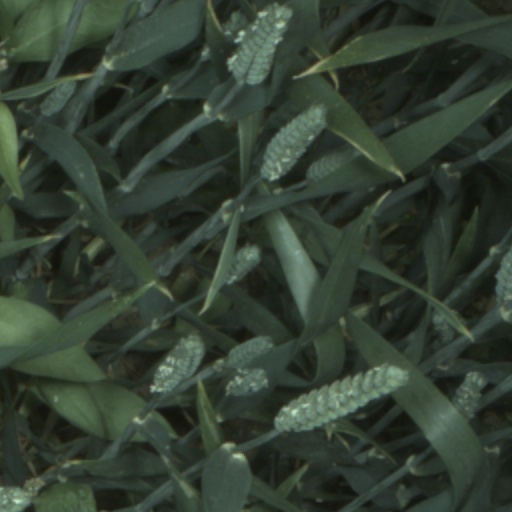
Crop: wheat